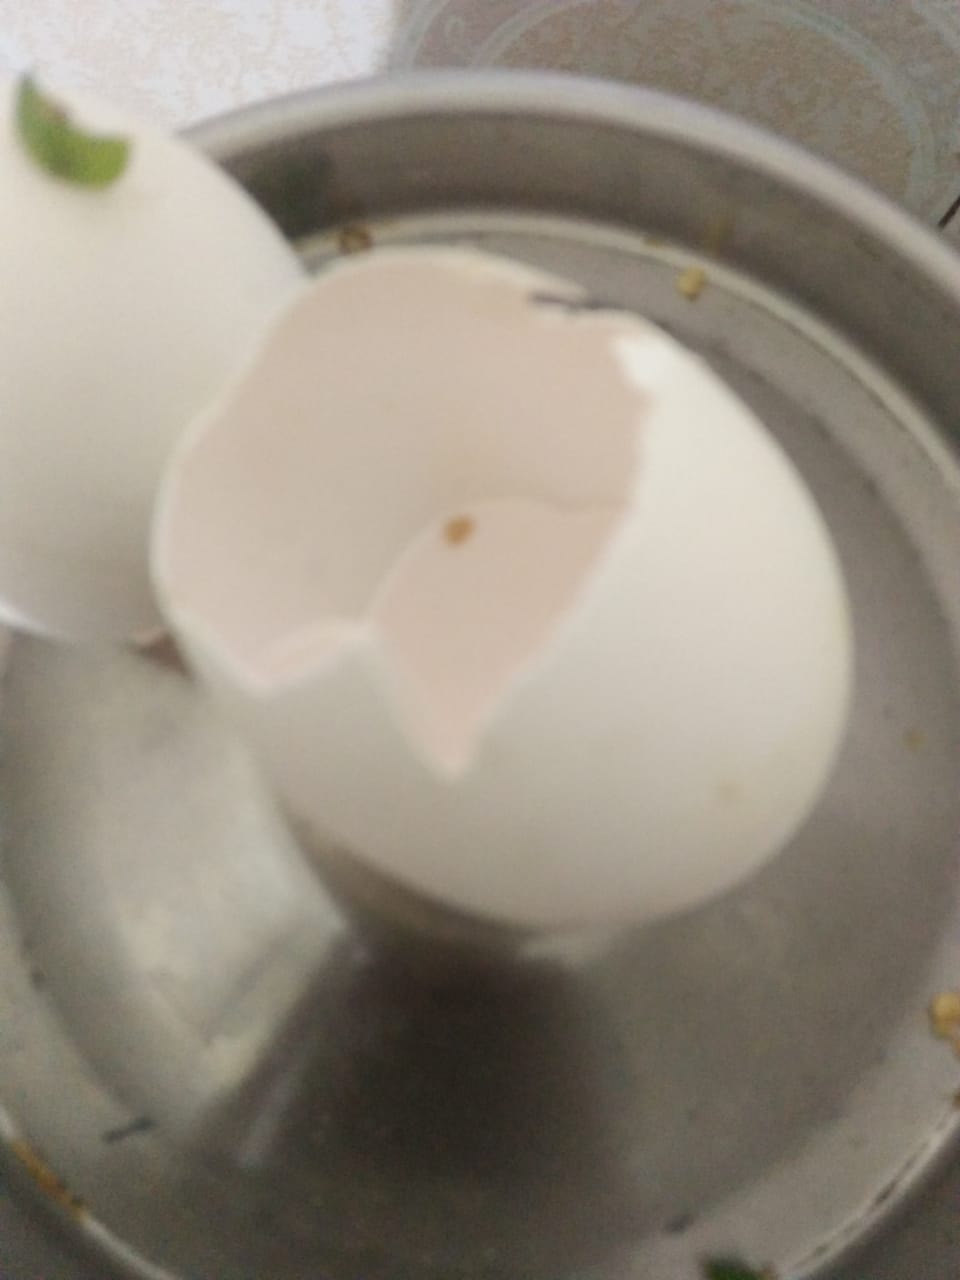
Label: eggshells